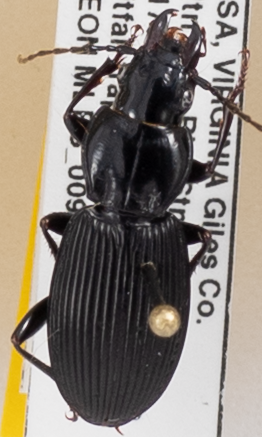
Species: Pterostichus lachrymosus
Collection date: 2019-07-30
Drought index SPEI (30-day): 0.42
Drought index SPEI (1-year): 2.09
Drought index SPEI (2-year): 2.09